Hôtel Ritz Paris

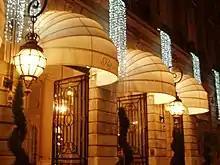
Place Vendôme Entrance in 2009

During the summer of 1940, the Luftwaffe, the air forces of Nazi Germany during the Second World War, set up their headquarters at the Ritz, with their chief Hermann Göring.